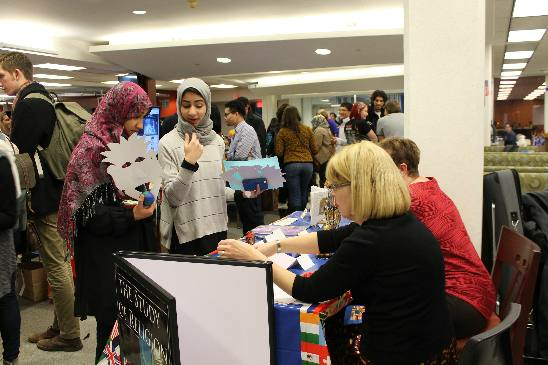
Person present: Yes